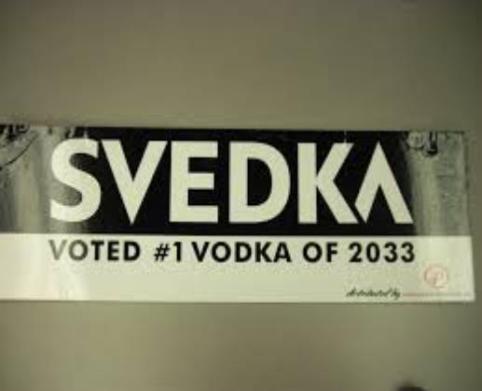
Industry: Food